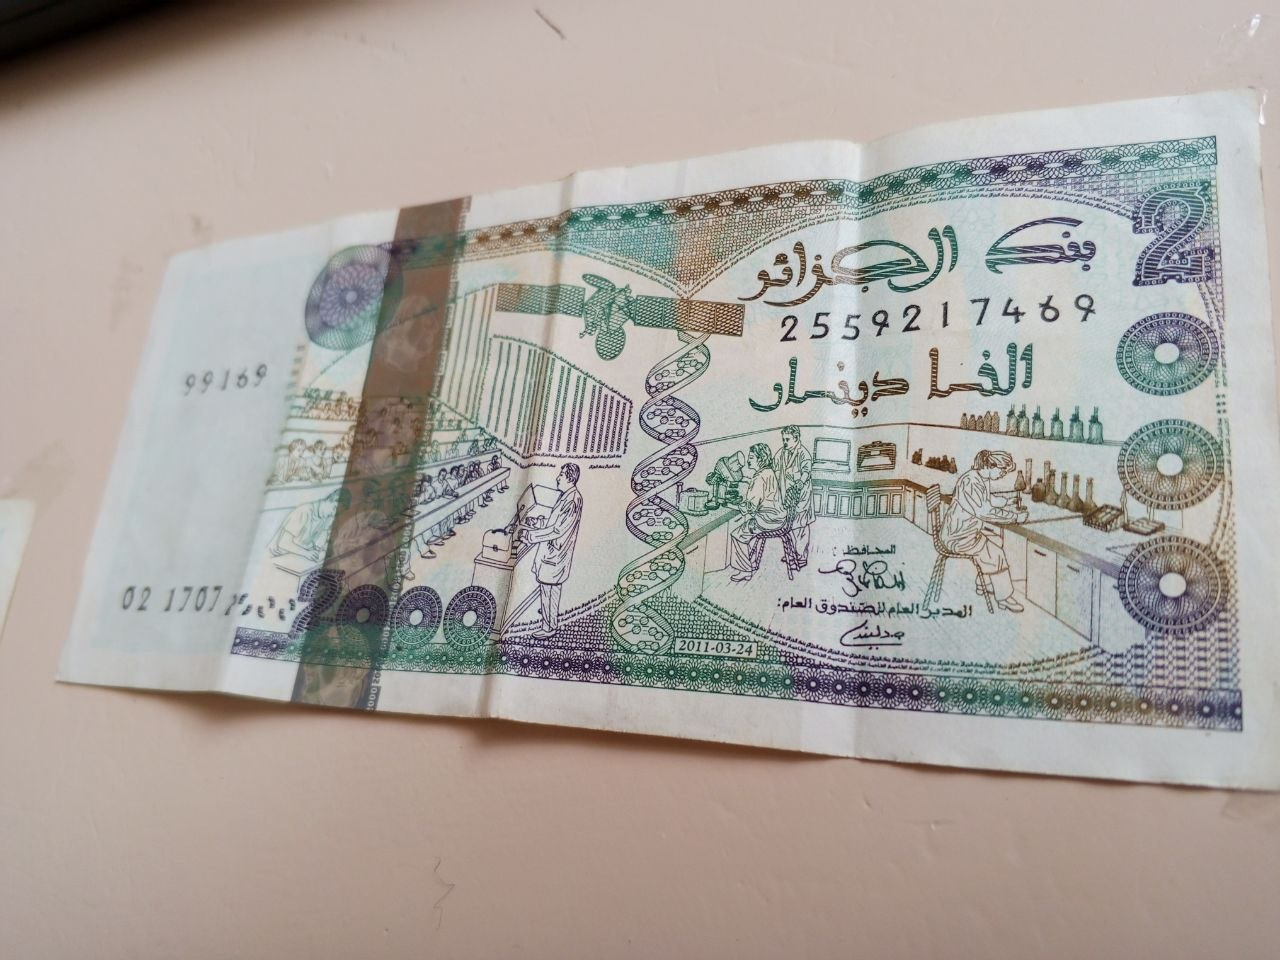
Denomination: 2000DZD